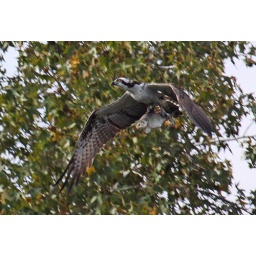
Close up of the same Osprey flying near the boat